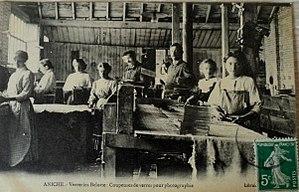
Verreries Belotte - coupeuses de verre photographique
La verrerie F. Belotte ou verrerie de la gare fut active jusqu'en 1914 et fondée par François Belotte sur le territoire d'Aniche dans le département du Nord, en région Nord-Pas-de-Calais.